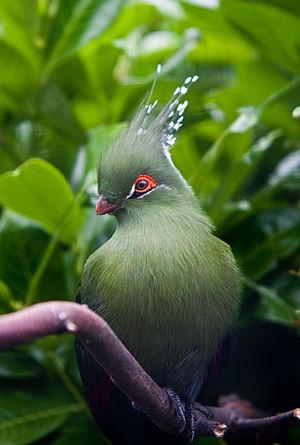
Le Touraco de Schalow est une espèce d'oiseau de la famille des Musophagidae.